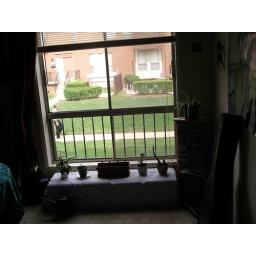
Badly-shadowed picture of the window in the music room, mostly because my plants needed some camera time.